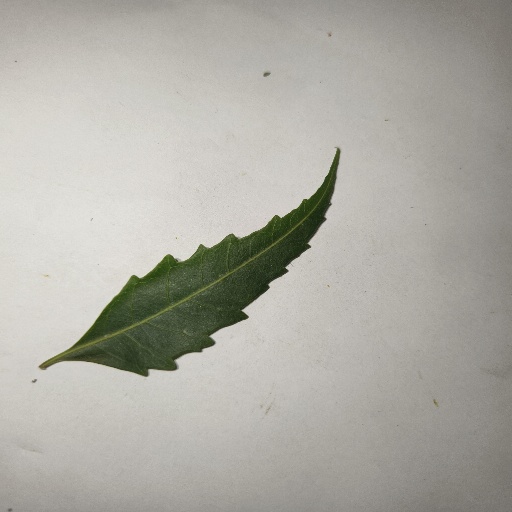
Species: Neem
Leaf condition: Healthy Leaf